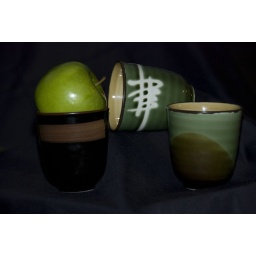
A green apple in a tea cup